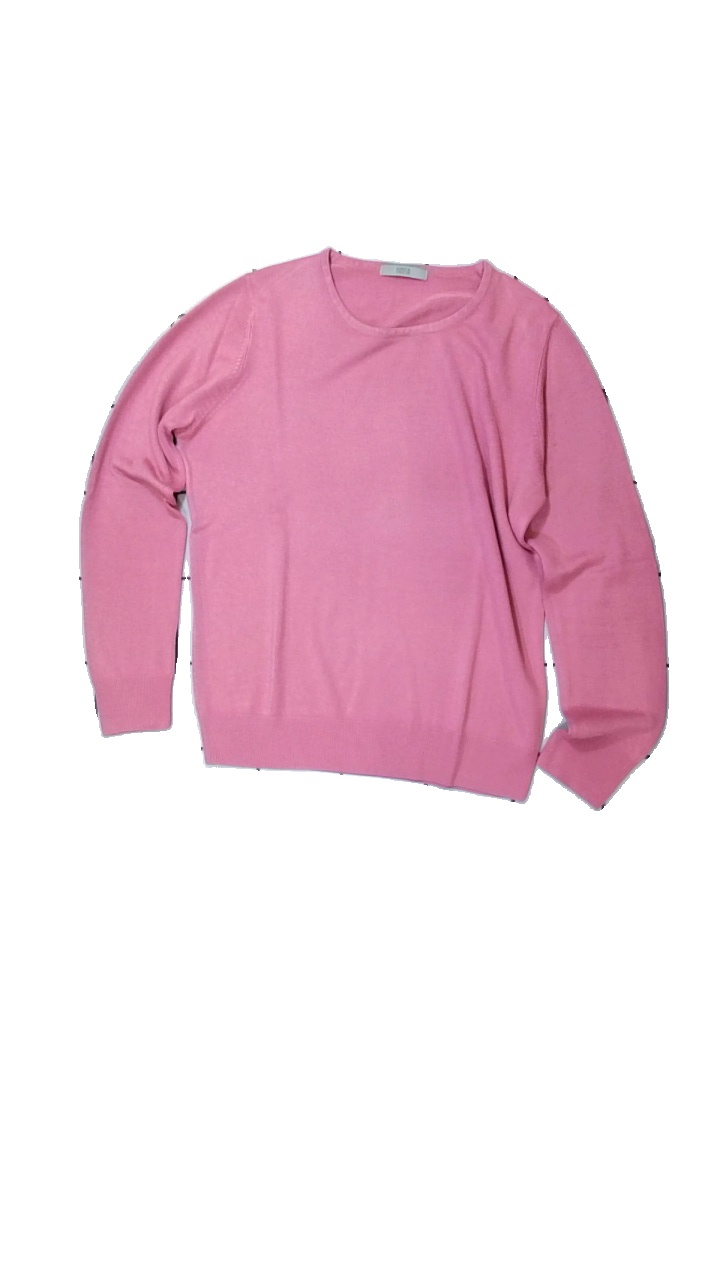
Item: Top (Ladies)
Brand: Marks & Spencer
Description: rosa långärmad tröja
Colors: Pink
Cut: Regular
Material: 100% acrylic
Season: All
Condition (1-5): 5
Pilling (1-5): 5
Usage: Reuse
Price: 50-100